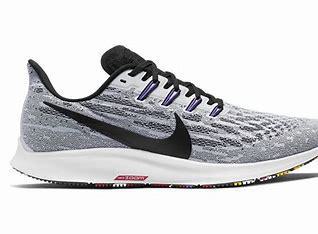
Brand: Nike
Model: Pegasus 41